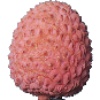
Label: Lychee 1